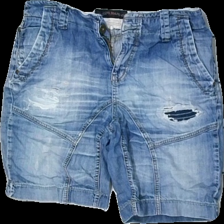
View: front
Type: Shorts
Category: Men
Brand: Not in the list
Brand text on label: cons jeans
Colors: Blue
Material: 100% bomull
Cut: None
Season: Summer
Stains: Minor
Holes: Major
Damage: smutsfläck
Damage location: middle center
Damage 2: hål
Damage 2 location: middle center
Damage 3: gult runt midja
Damage 3 location: top center
Price range: <50
Recommended usage: Export
Description: shorts med slitningar